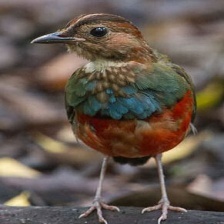
Species: RED BELLIED PITTA
Scientific name: PITTA ERYTHROGASTER